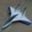
Label: airplane